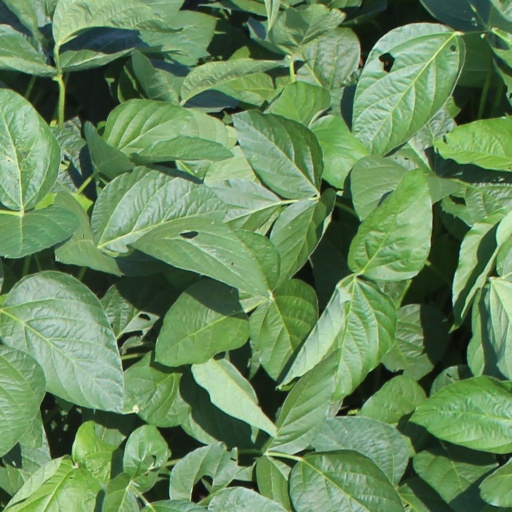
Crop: soybean